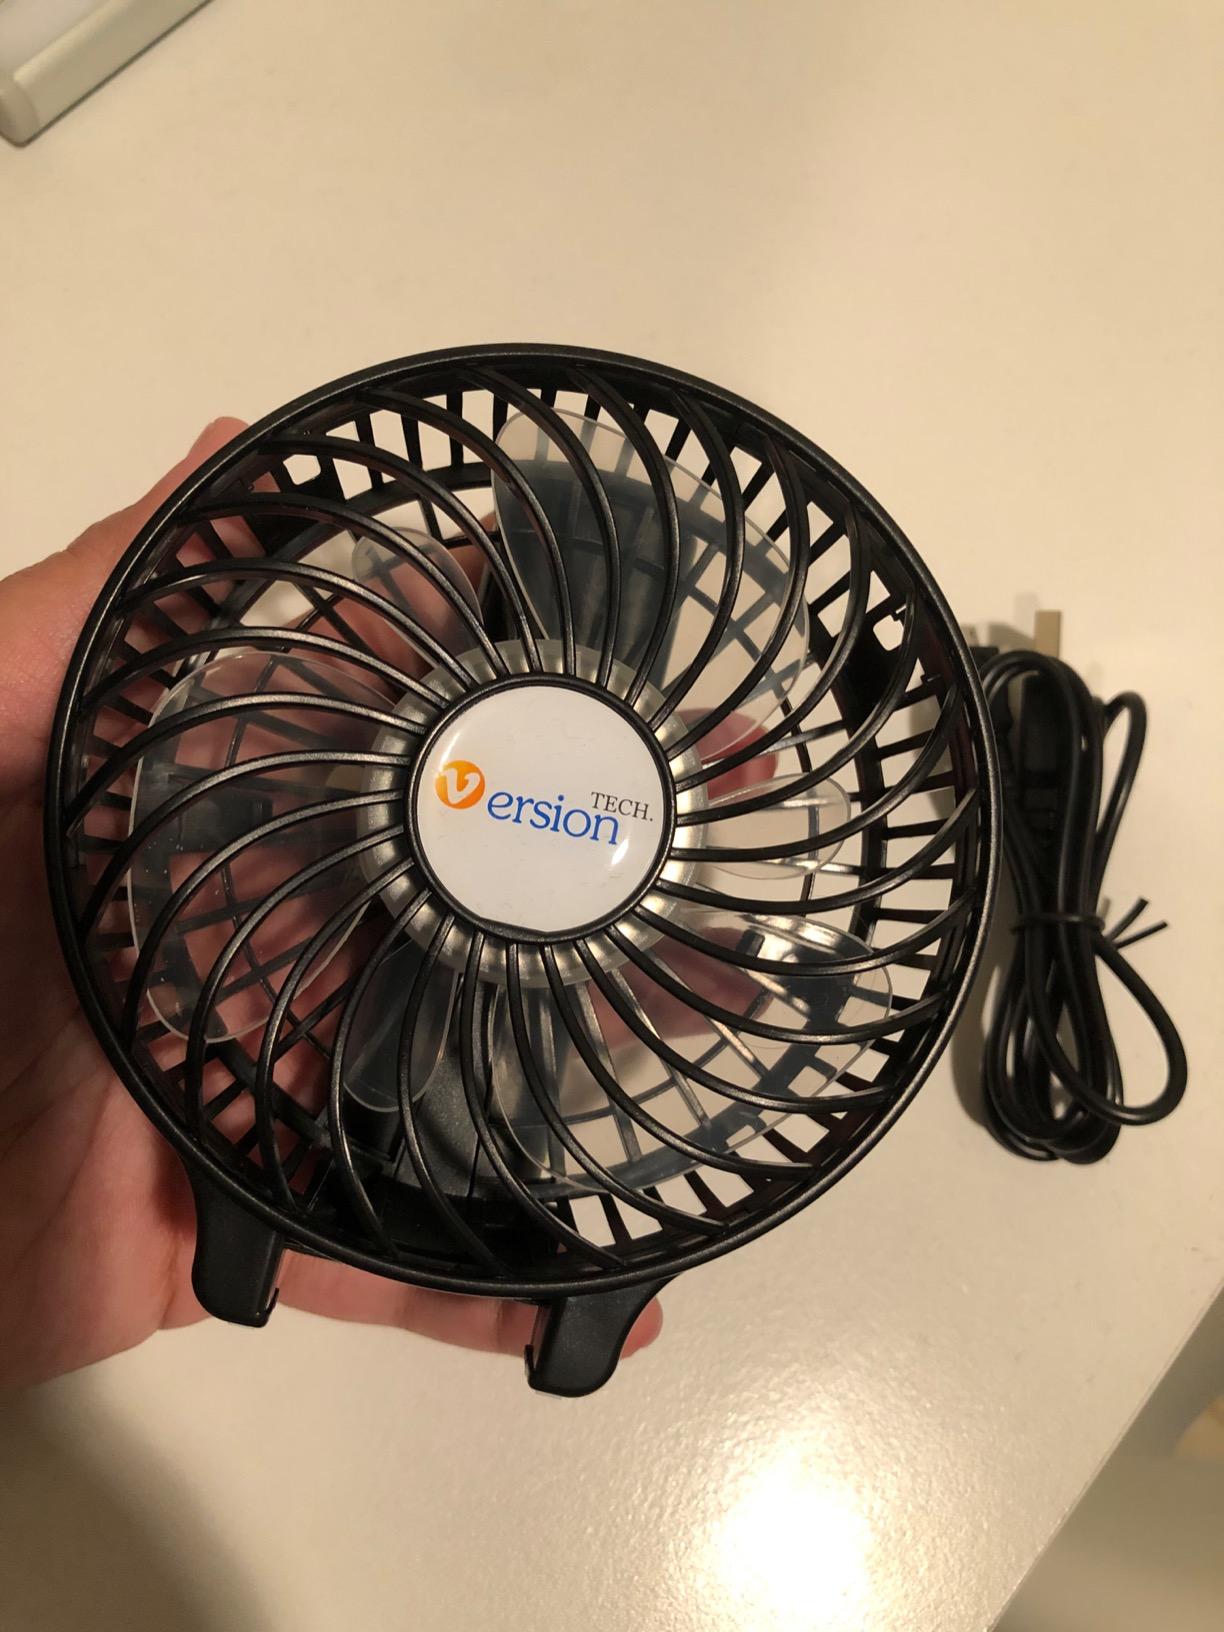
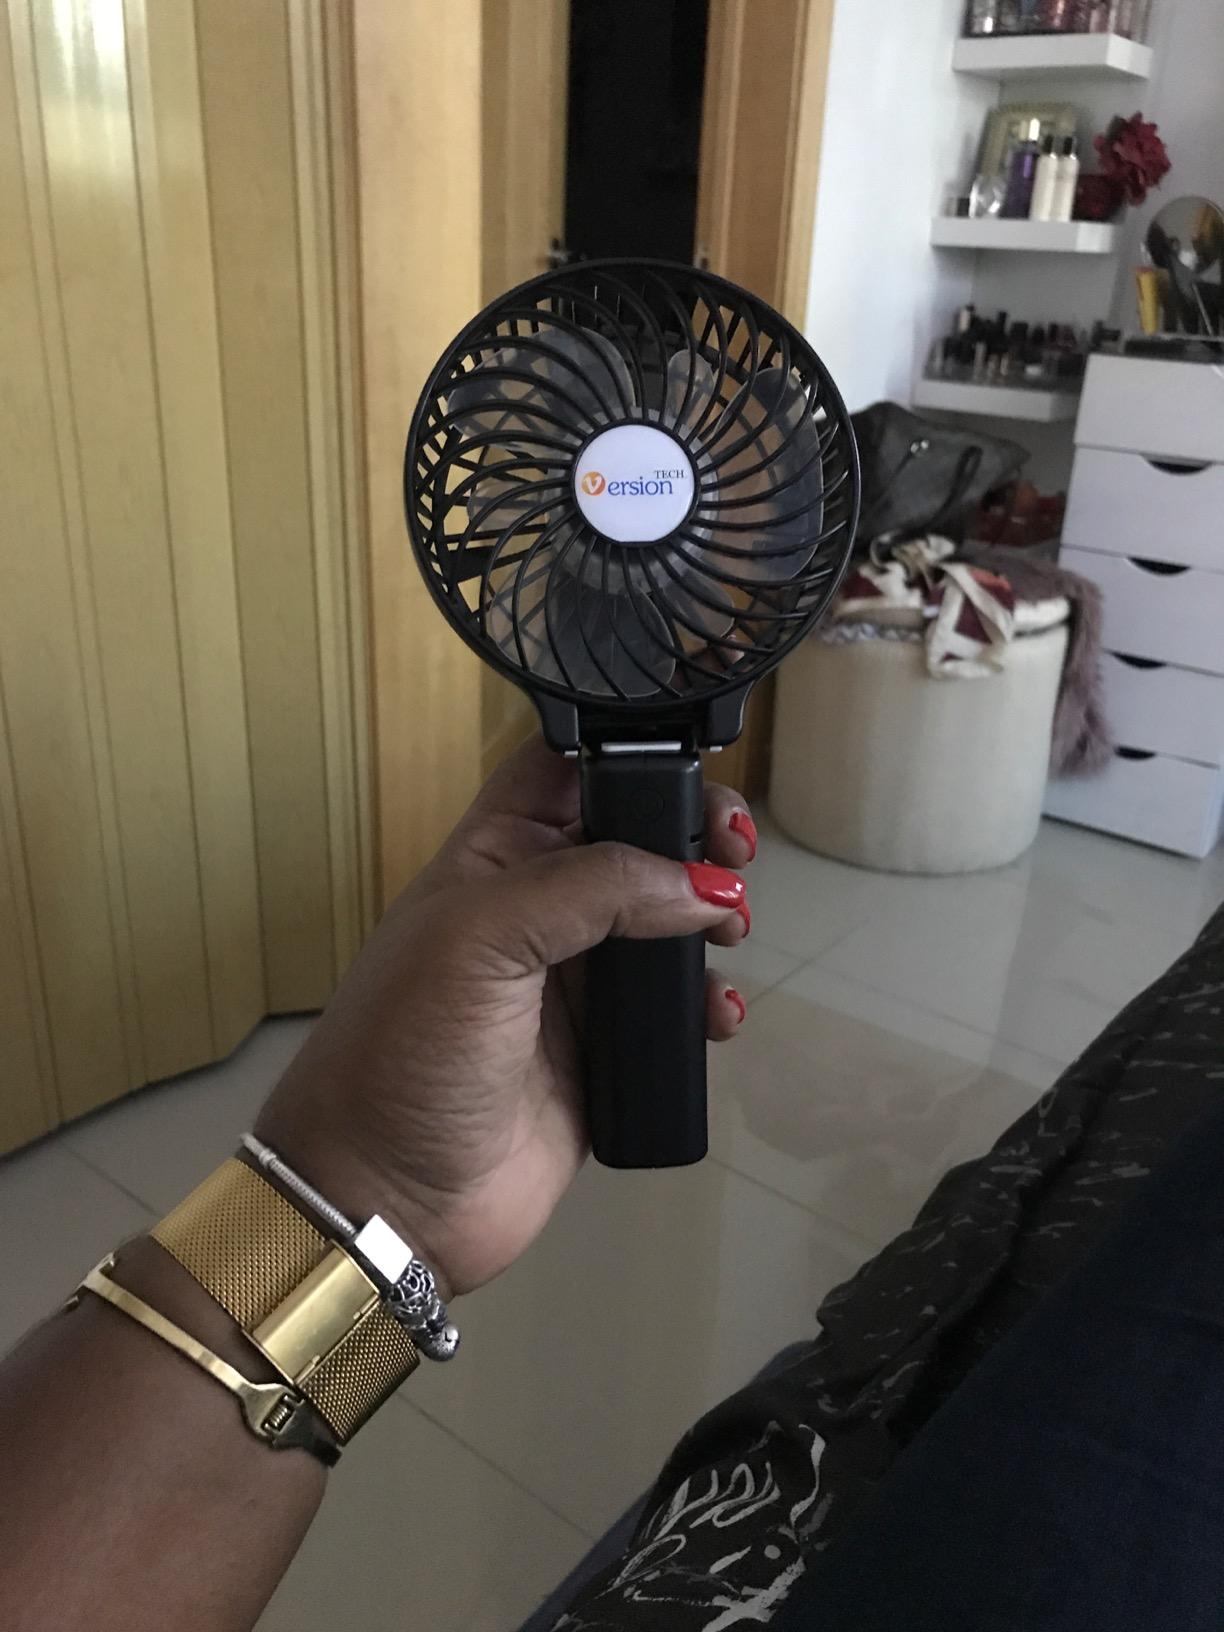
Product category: fan
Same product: yes